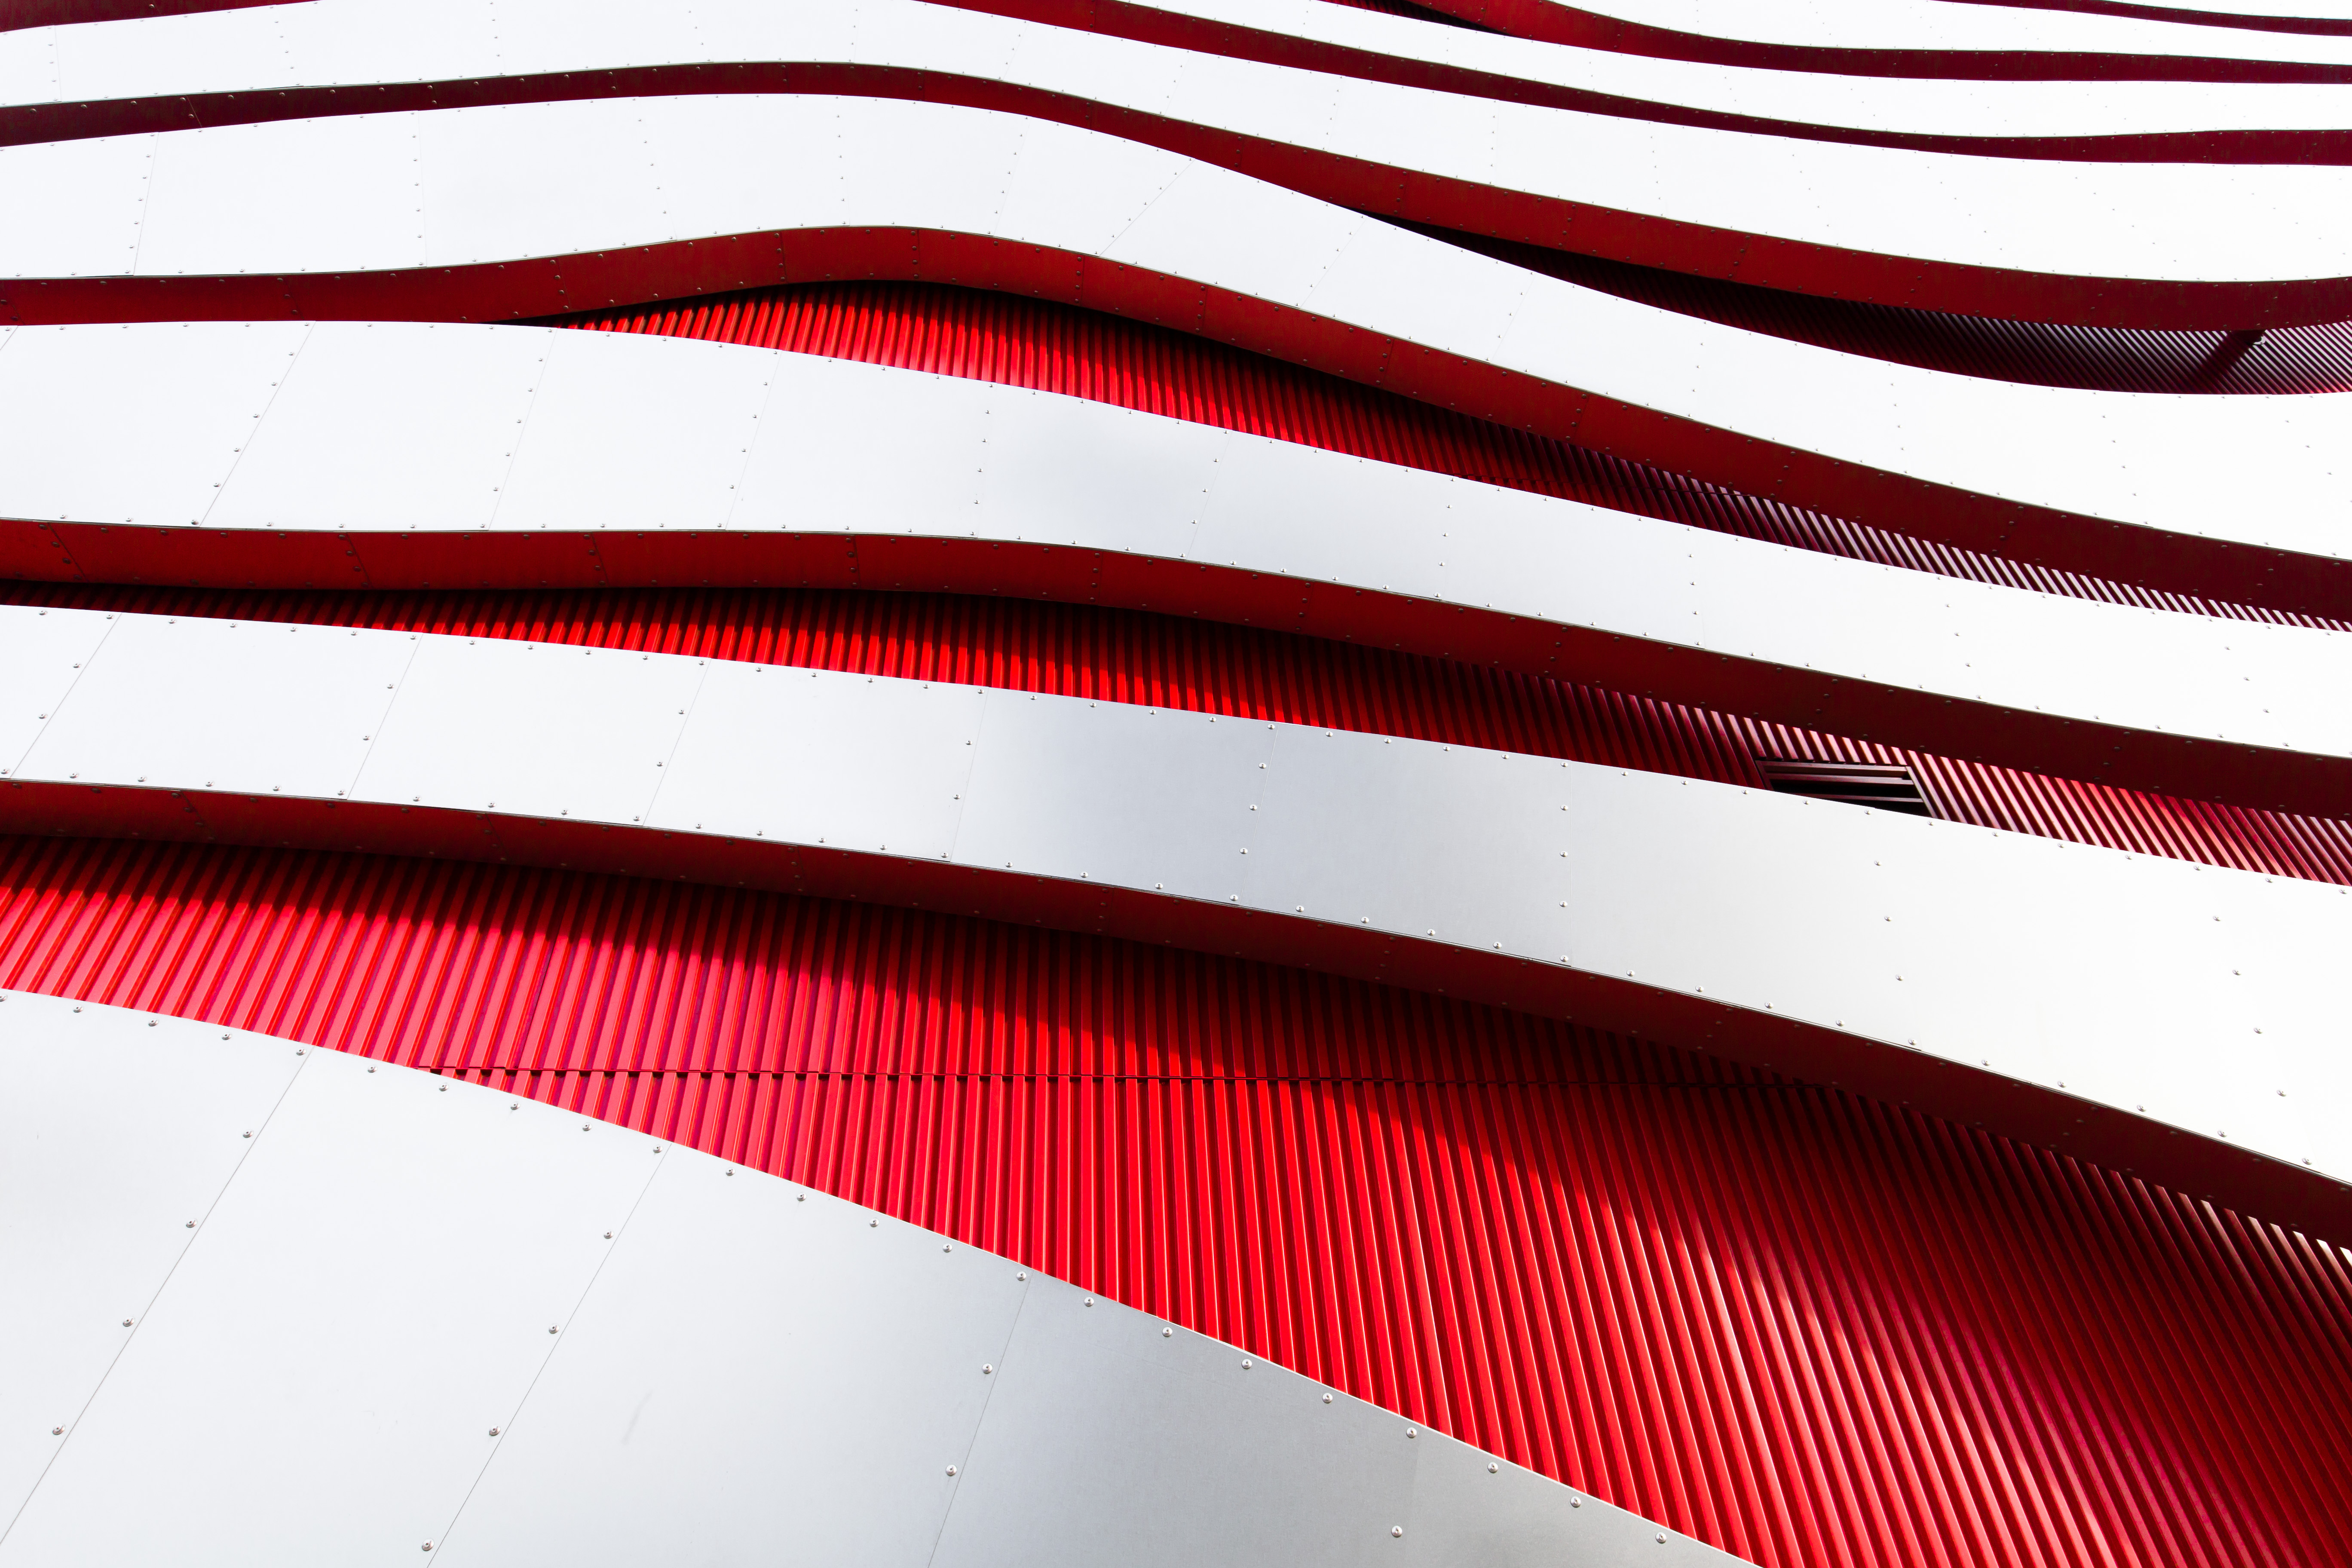
spiral, pattern, line, red, circle, font, fashion accessory